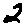
Label: 2